Wade Hampton III

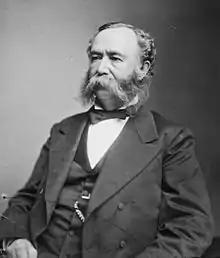
Senator Wade Hampton

Although he had no military experience, his years of managing plantations and serving in state government were considered signs of leadership. Furthermore wealthy men were commissioned based on social standing and expected to finance military units. Hampton organized "Hampton's Legion", which consisted of six companies of infantry, four companies of cavalry, and one battery of artillery. He paid for all the weapons for the unit. Hampton proved a natural cavalryman—brave, audacious, and a superb horseman. Of officers without previous military experience, he was one of three to achieve the rank of lieutenant general, the others being Nathan Bedford Forrest and Richard Taylor.